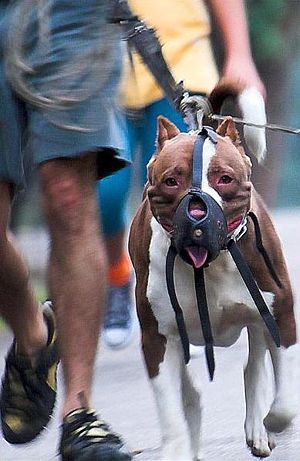
Forbudte hunderacer / Forbud i Danmark / Overgangsordning
På offentlige steder skal hunde der er omfattet overgangsordningen føres i bånd og være forsynet med mundkurv.[11]
Forbudte hunderacer er hunderacer, der er forbudt grundet deres farlighed overfor mennesker og andre dyr. Forbuddet er dynamisk eftersom listen over forbudte hunderacer kan variere i antal hos de respektive lande. Desuden har der historisk eksisteret en såkaldt observationsliste over hunde, der omfattede hunderacer, der stiller særlige krav til ejerens håndtering og opdragelse, men som dog ikke har udvist en sådan farlighed, at de på daværende tidspunkt skulle forbydes.